Iberian Union

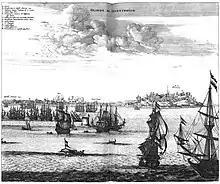
1630: Dutch siege of Olinda, located in the Brazilian captaincy of Pernambuco, the largest and richest sugar-producing area in the world.

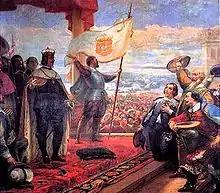
"Acclamation of John IV as king of Portugal" (1908), painting by Veloso Salgado in the Military Museum, Lisbon.

Throughout the 17th century, the increasing raids on Portuguese merchant shipping by Dutch, English and French privateers and their establishment of trading posts in Africa, Asia and the Americas undermined Portugal's monopoly on the lucrative spice trade. This sent the Portuguese spice trade into a long decline. The diversion of wealth from Portugal by the Habsburg monarchy to support the Catholic side of the Thirty Years' War also created strains within the union, although Portugal did also benefit from Spanish military power in helping to retain Brazil and in disrupting Dutch trade. These events, and those that occurred at the end of Aviz dynasty and the Iberian Union, led Portugal to a state of economic dependency on its colonies, first India and then Brazil.